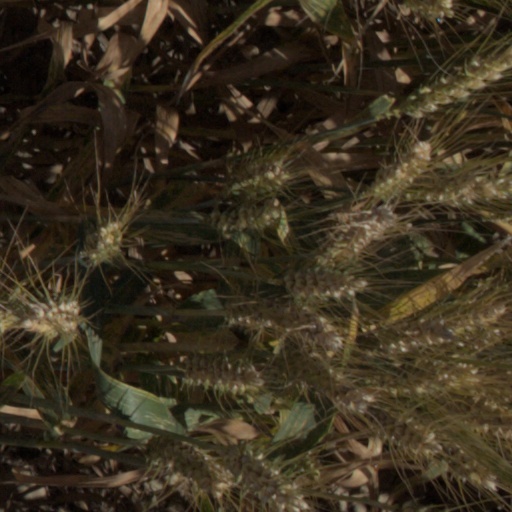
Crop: wheat